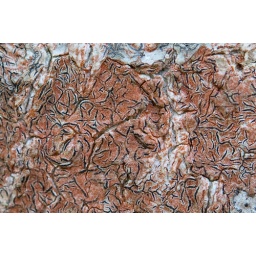
Growing on a tree close to the base of Neyyar Dam, Kerala in south India.